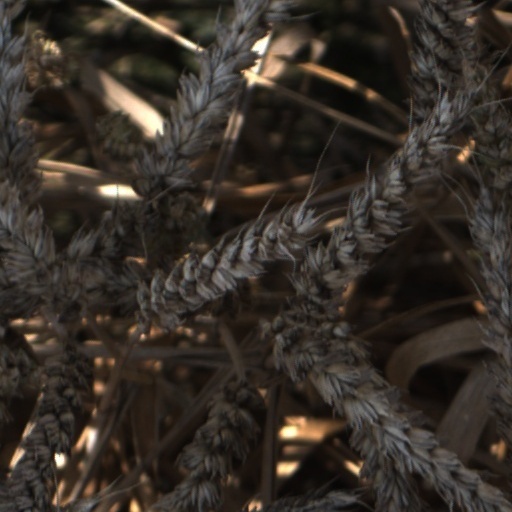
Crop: wheat